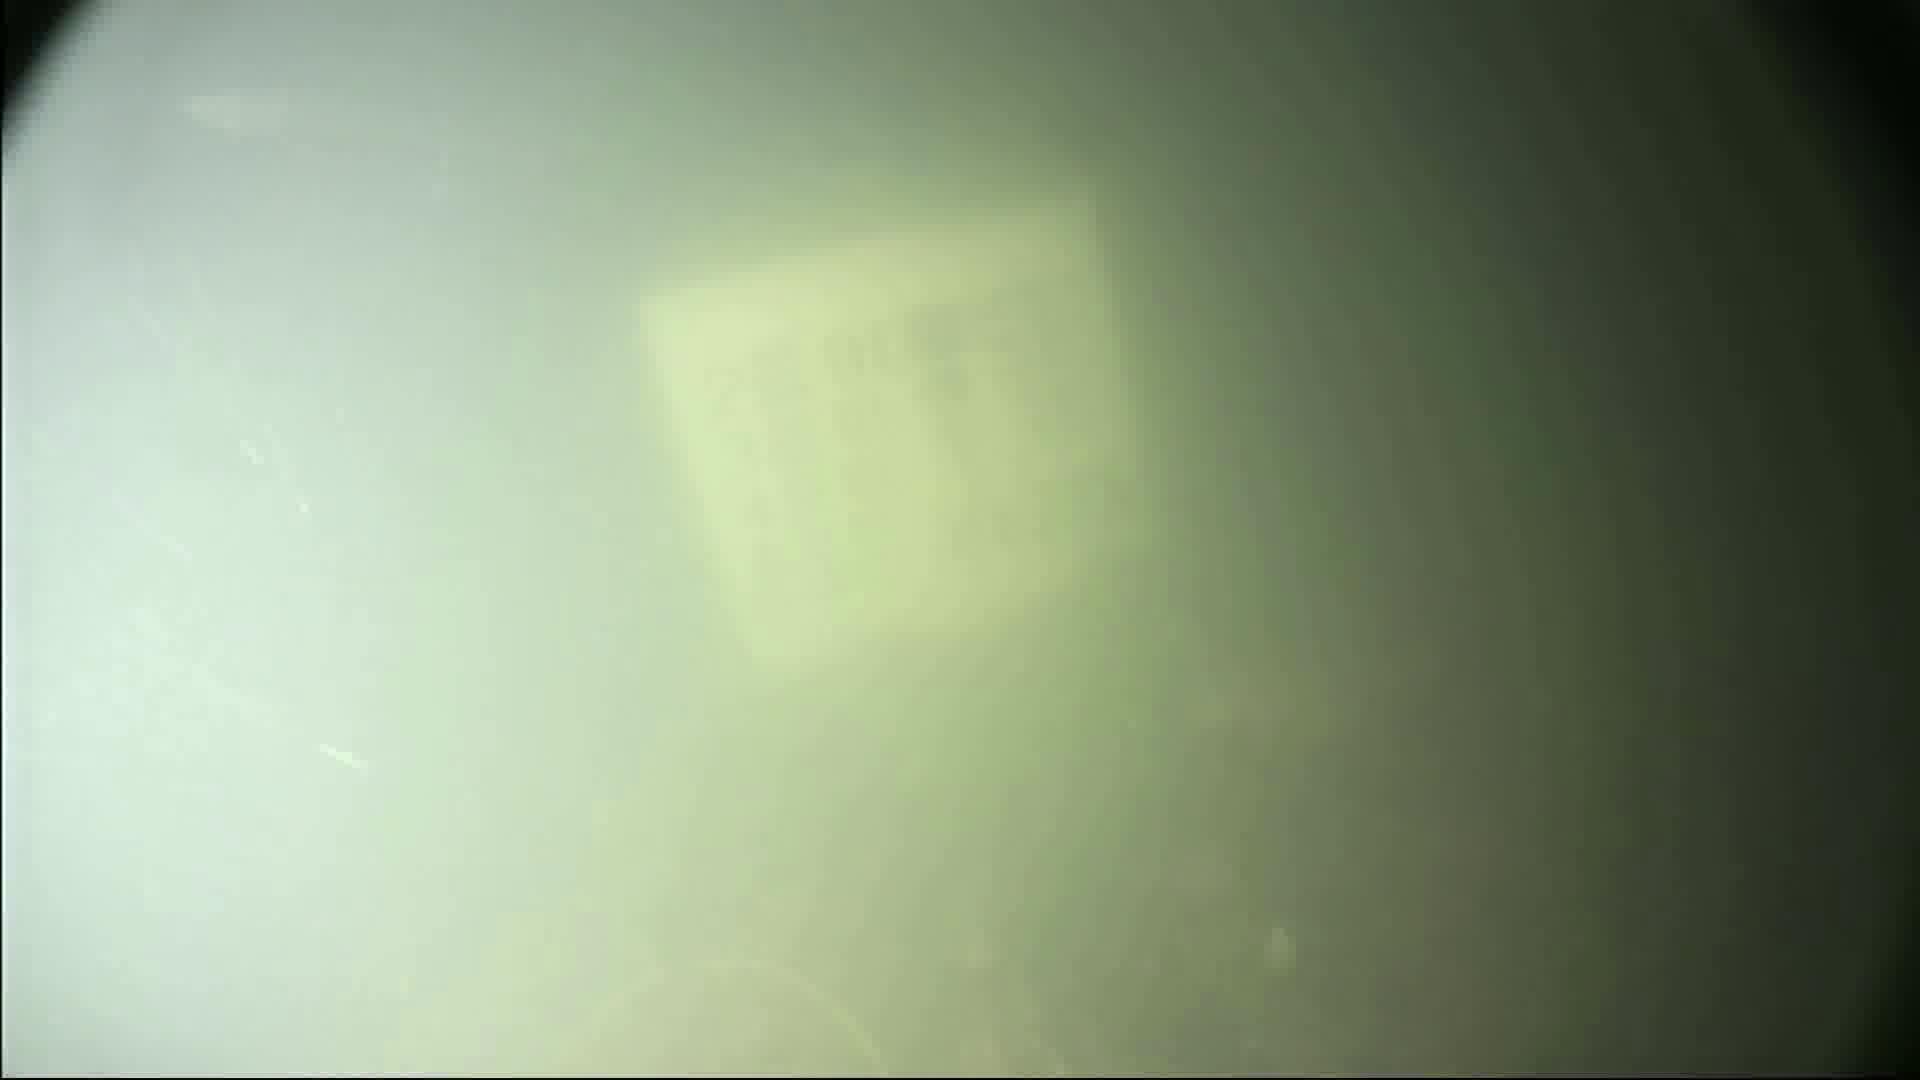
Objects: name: small_fish